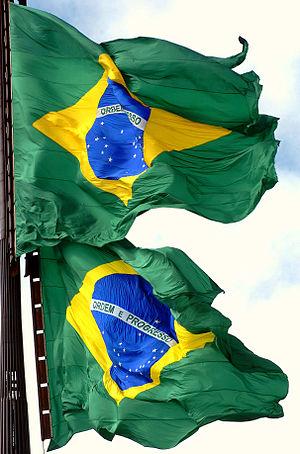
Le drapeau du Brésil est le drapeau national et le pavillon national de la République fédérative du Brésil. Il a été institué le 19 novembre 1889, à l'occasion de la proclamation de la république en 1889. Un précédent drapeau national vert et or, qui ne comportait pas le globe étoilé, avait été créé par le peintre français Jean-Baptiste Debret à l'occasion de la déclaration d'indépendance du Brésil pour l'empereur Pierre Iᵉʳ du Brésil, le 7 septembre 1822.